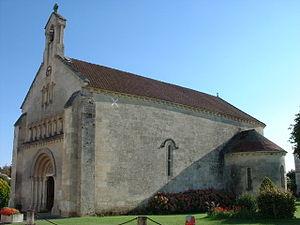
Église de Chenac-Saint-Seurin-d'Uzet
Saint-Seurin-d’Uzet est une ancienne commune du Sud-Ouest de la France, située dans le département de la Charente-Maritime. En 1965, elle a fusionné avec sa voisine Chenac-sur-Gironde pour former la commune de Chenac-Saint-Seurin-d'Uzet. Ses habitants sont appelés les Saint-Surinais et les Saint-Surinaises.
Chenac-Saint-Seurin-d'Uzet est une commune du Sud-Ouest de la France, située dans le département de la Charente-Maritime. Ses habitants sont appelés les Chenacais ou Saint-Surinais et les Chenacaises ou Saint-Surinaises.